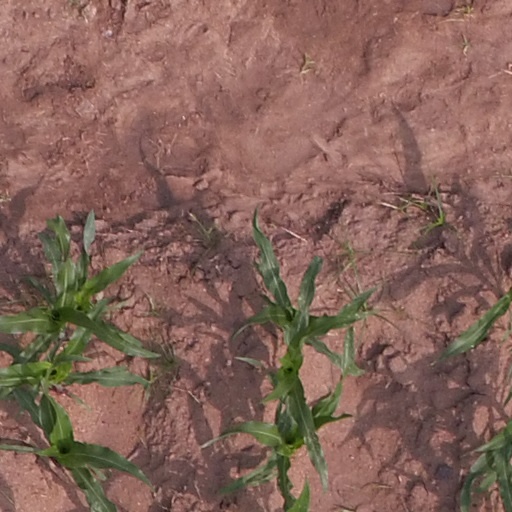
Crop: maize; corn